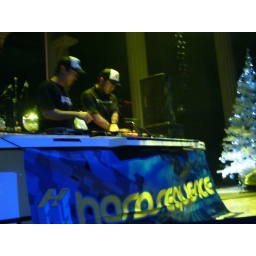
BA by the white Xmas tree